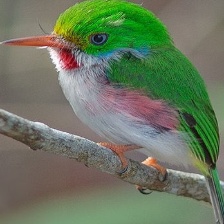
Species: CUBAN TODY
Scientific name: TODUS MULTICOLOR